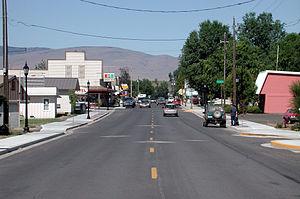
Richland est une municipalité américaine située dans le comté de Baker en Oregon.